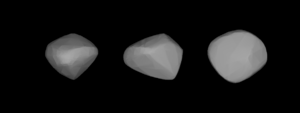
(25) Phocée est un astéroïde de la ceinture principale qui a été découvert par Jean Chacornac le 6 avril 1853.